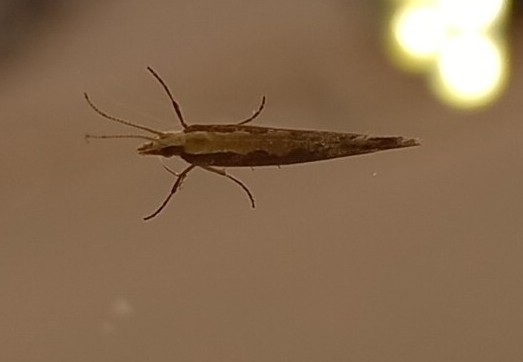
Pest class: diamondback_moth